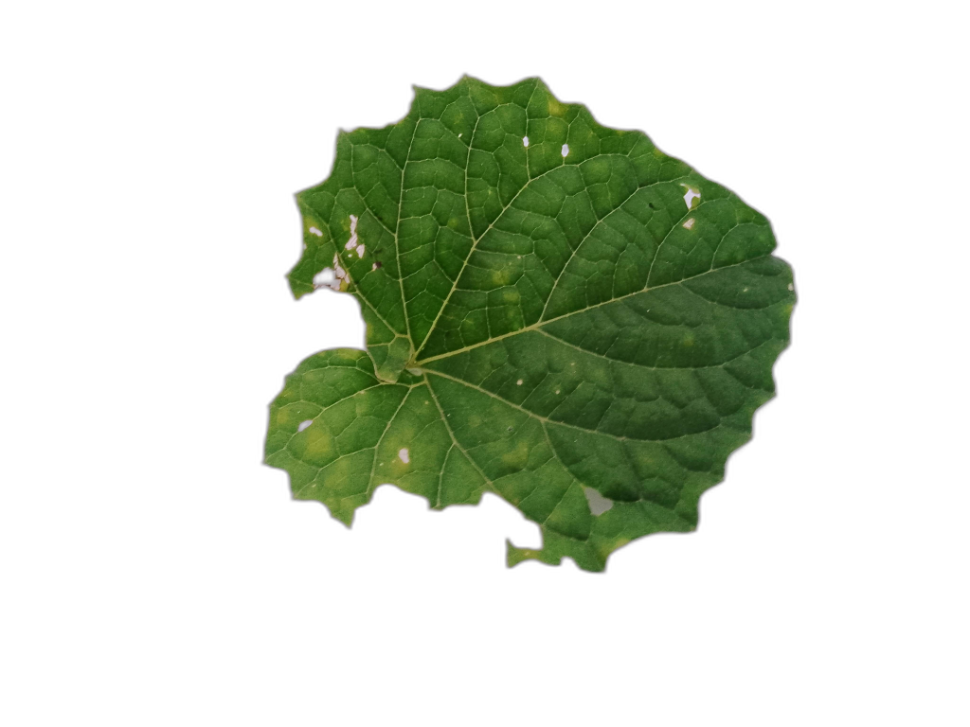
Crop: Zucchini
Label: Insect_Damage